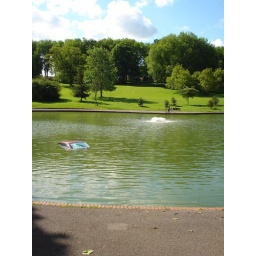
Car abandoned in the park lake opposite our house